Squeezebox (network music player)

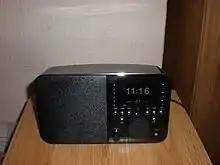
Squeezebox Radio

Squeezebox Radio adds a color screen (2.4") to the all-in-one design of its older sibling, Squeezebox Boom, but only in a mono configuration. The Squeezebox Radio can be powered by an optional proprietary battery pack, made available in March 2010. When running off Logitech Media Server, two Squeezebox Radios can be synchronized and set to play one stereo channel each, thus working as a stereo device. Also, by using headphones one can use one single Squeezebox Radio as a stereo device.